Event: Nepal Earthquake
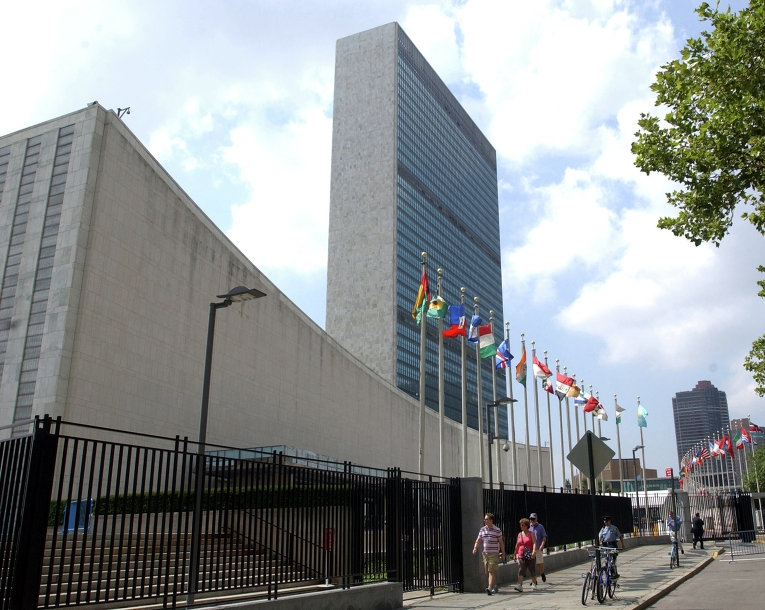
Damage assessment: no_damage